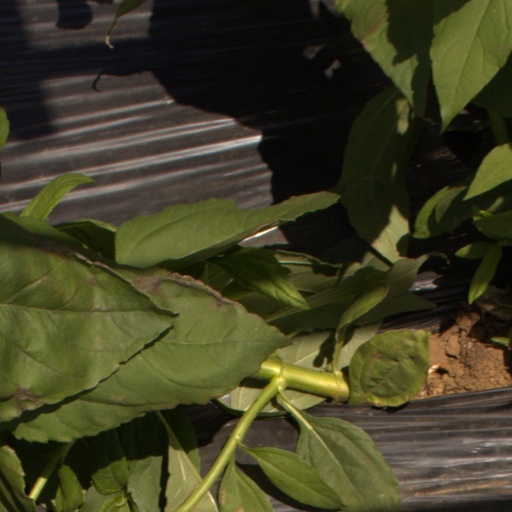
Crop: Jerusalem artichoke